Ivan Triesault

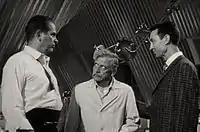
Douglas Kennedy, Ivan Triesault (center), and James Griffith in "The Amazing Transparent Man" (1960).

Ivan Triesault (born Johann Constantin Treisalt; in Reval (now Tallinn) – January 3, 1980 in Los Angeles) was an Estonian-American actor. His parents were from the island of Hiiumaa.